Skylar & Plux: Adventure on Clover Island

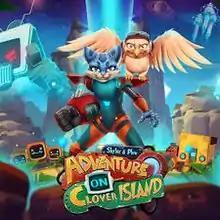

Skylar & Plux: Adventure on Clover Island is a 3D platform video game by Right Nice Games and Grip Digital. It is inspired by games like "Jak and Daxter" and "Ratchet & Clank". It was scheduled for January 2017 but released on 19 May 2017. By August 2021, it was delisted from all platforms under publisher request, despite Right Nice Games not being notified.